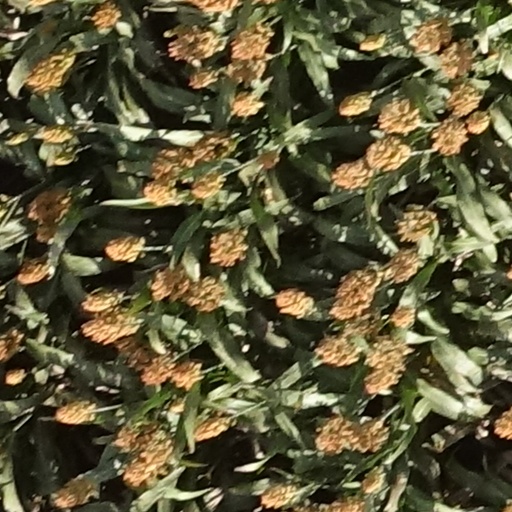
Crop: sorghum